The Circle (play)

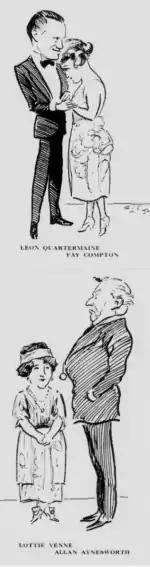
Sketches of the first production: top Leon Quartermaine and Fay Compton; bottom Lottie Venne and Allan Aynesworth

The action of the play takes place over a single day at Aston-Adey, Arnold Champion-Cheney's country house in Dorset.